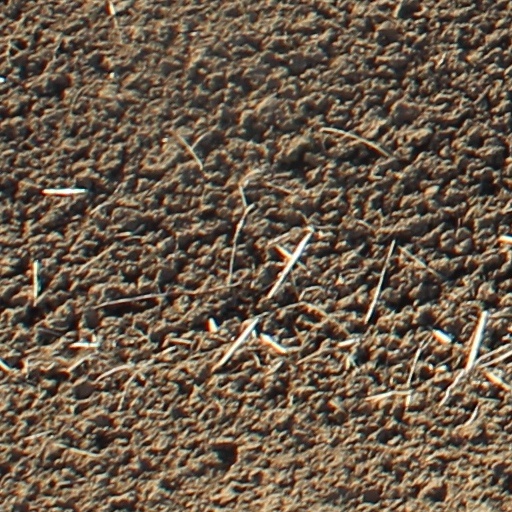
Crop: wheat